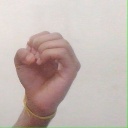
अक्षर: ऊ